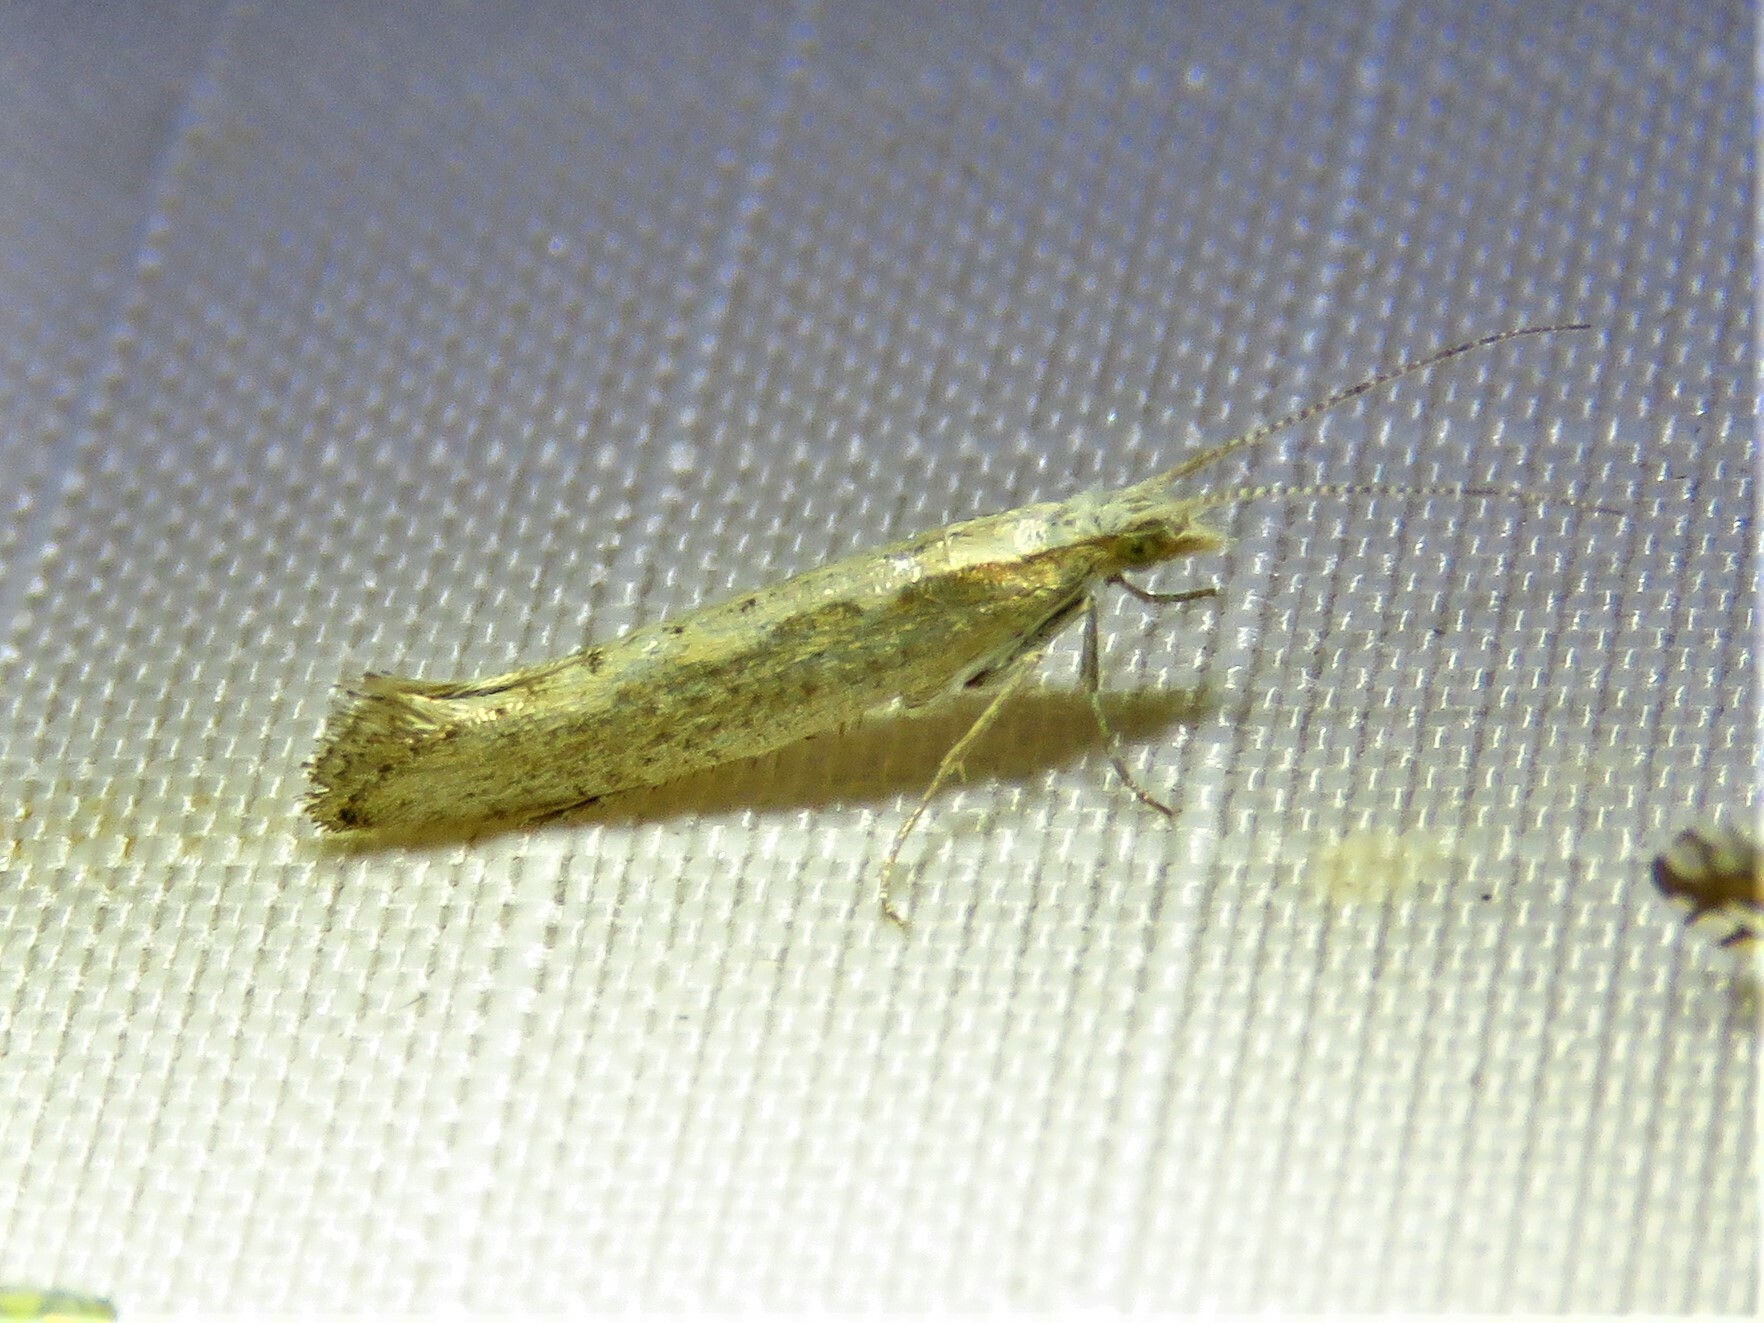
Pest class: diamondback_moth